NS Savannah

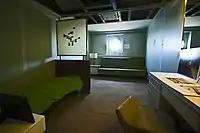
Partly restored passenger stateroom

George G. Sharp, Inc., a prominent naval architecture firm in New York City founded in 1920, was responsible for all of "Savannah"s design but the Babcock & Wilcox nuclear reactor. "Savannah" was the sixth large ship to have fin stabilizers, intended to enhance the safety of the reactor and improve passenger comfort. Since the reactor occupied the center of the ship and required clear overhead crane access during refueling, the superstructure was set far back on the hull. The raked, teardrop-shaped superstructure was specifically designed by George G. Sharp's ship design consultant Jack Heaney and Associates of Wilton, Connecticut, for a futuristic appearance, decorated with stylized atom graphics on either side. Heaney was responsible for the interiors, which featured sleek modern "Atomic Age" styling.